Hans Olof von Essen

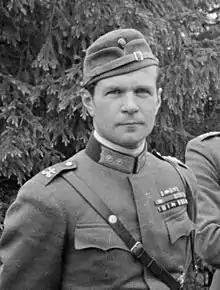
Hans von Essen

Hans Olof von Essen (31 December 1900 – 23 August 1973) was a Finnish military colonel and a Knight of the Mannerheim Cross.